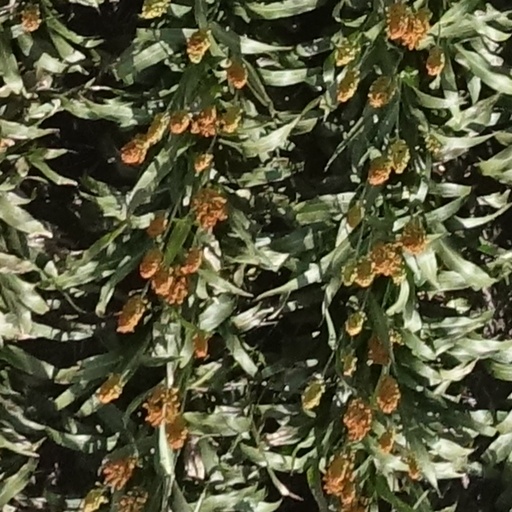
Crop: sorghum